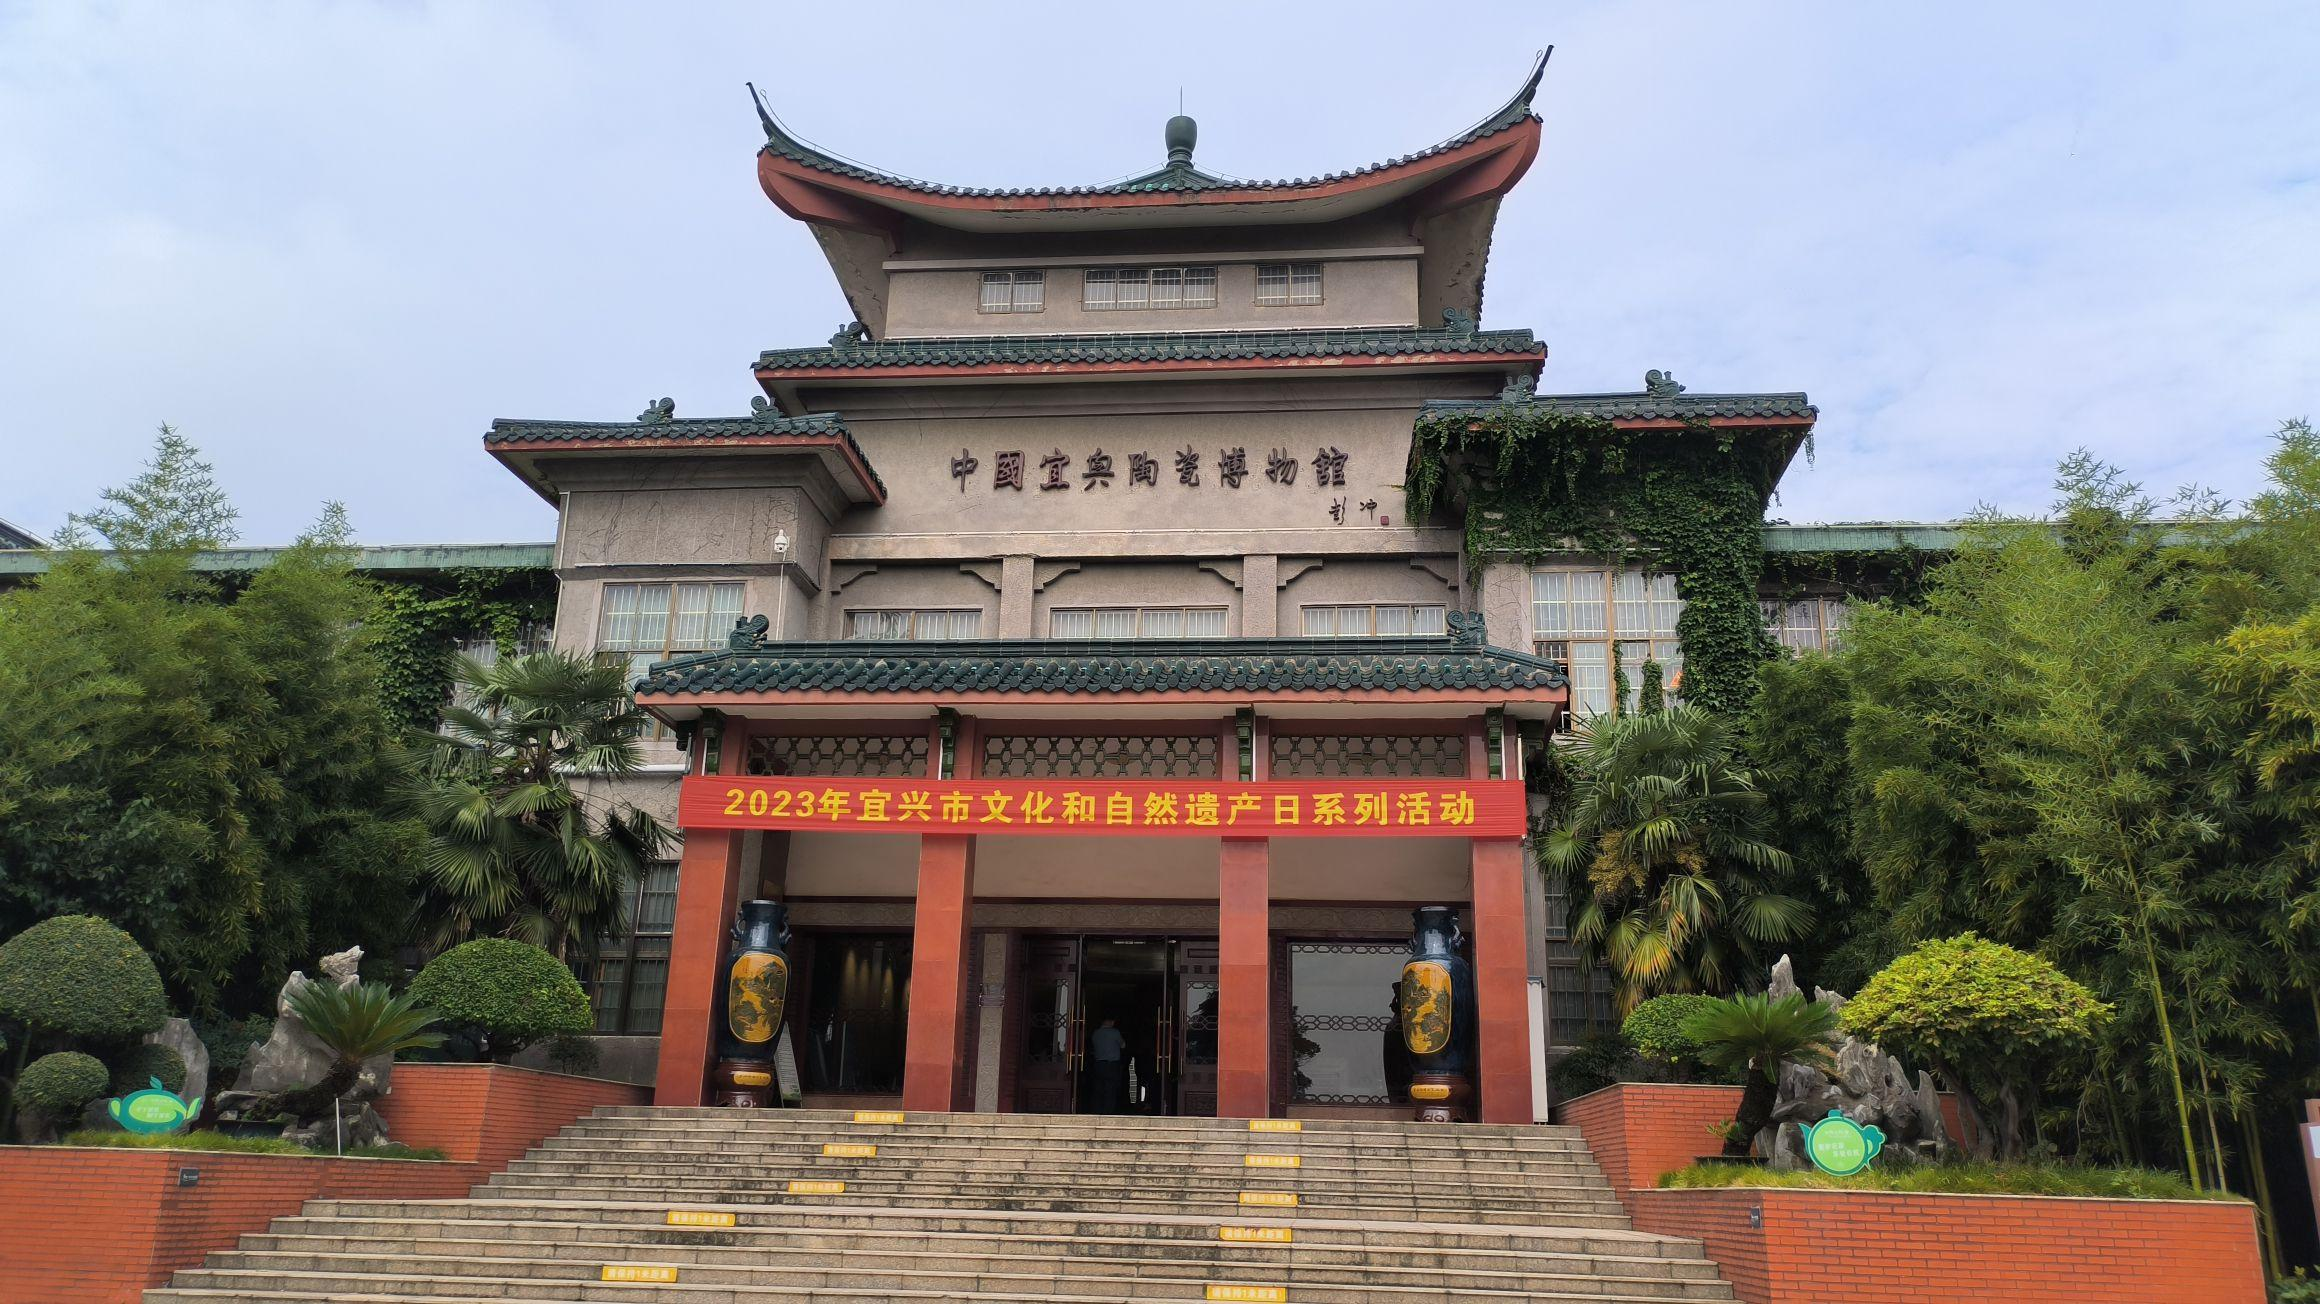
地标名称：中国宜兴陶瓷博物馆
所在城市：无锡市·宜兴市